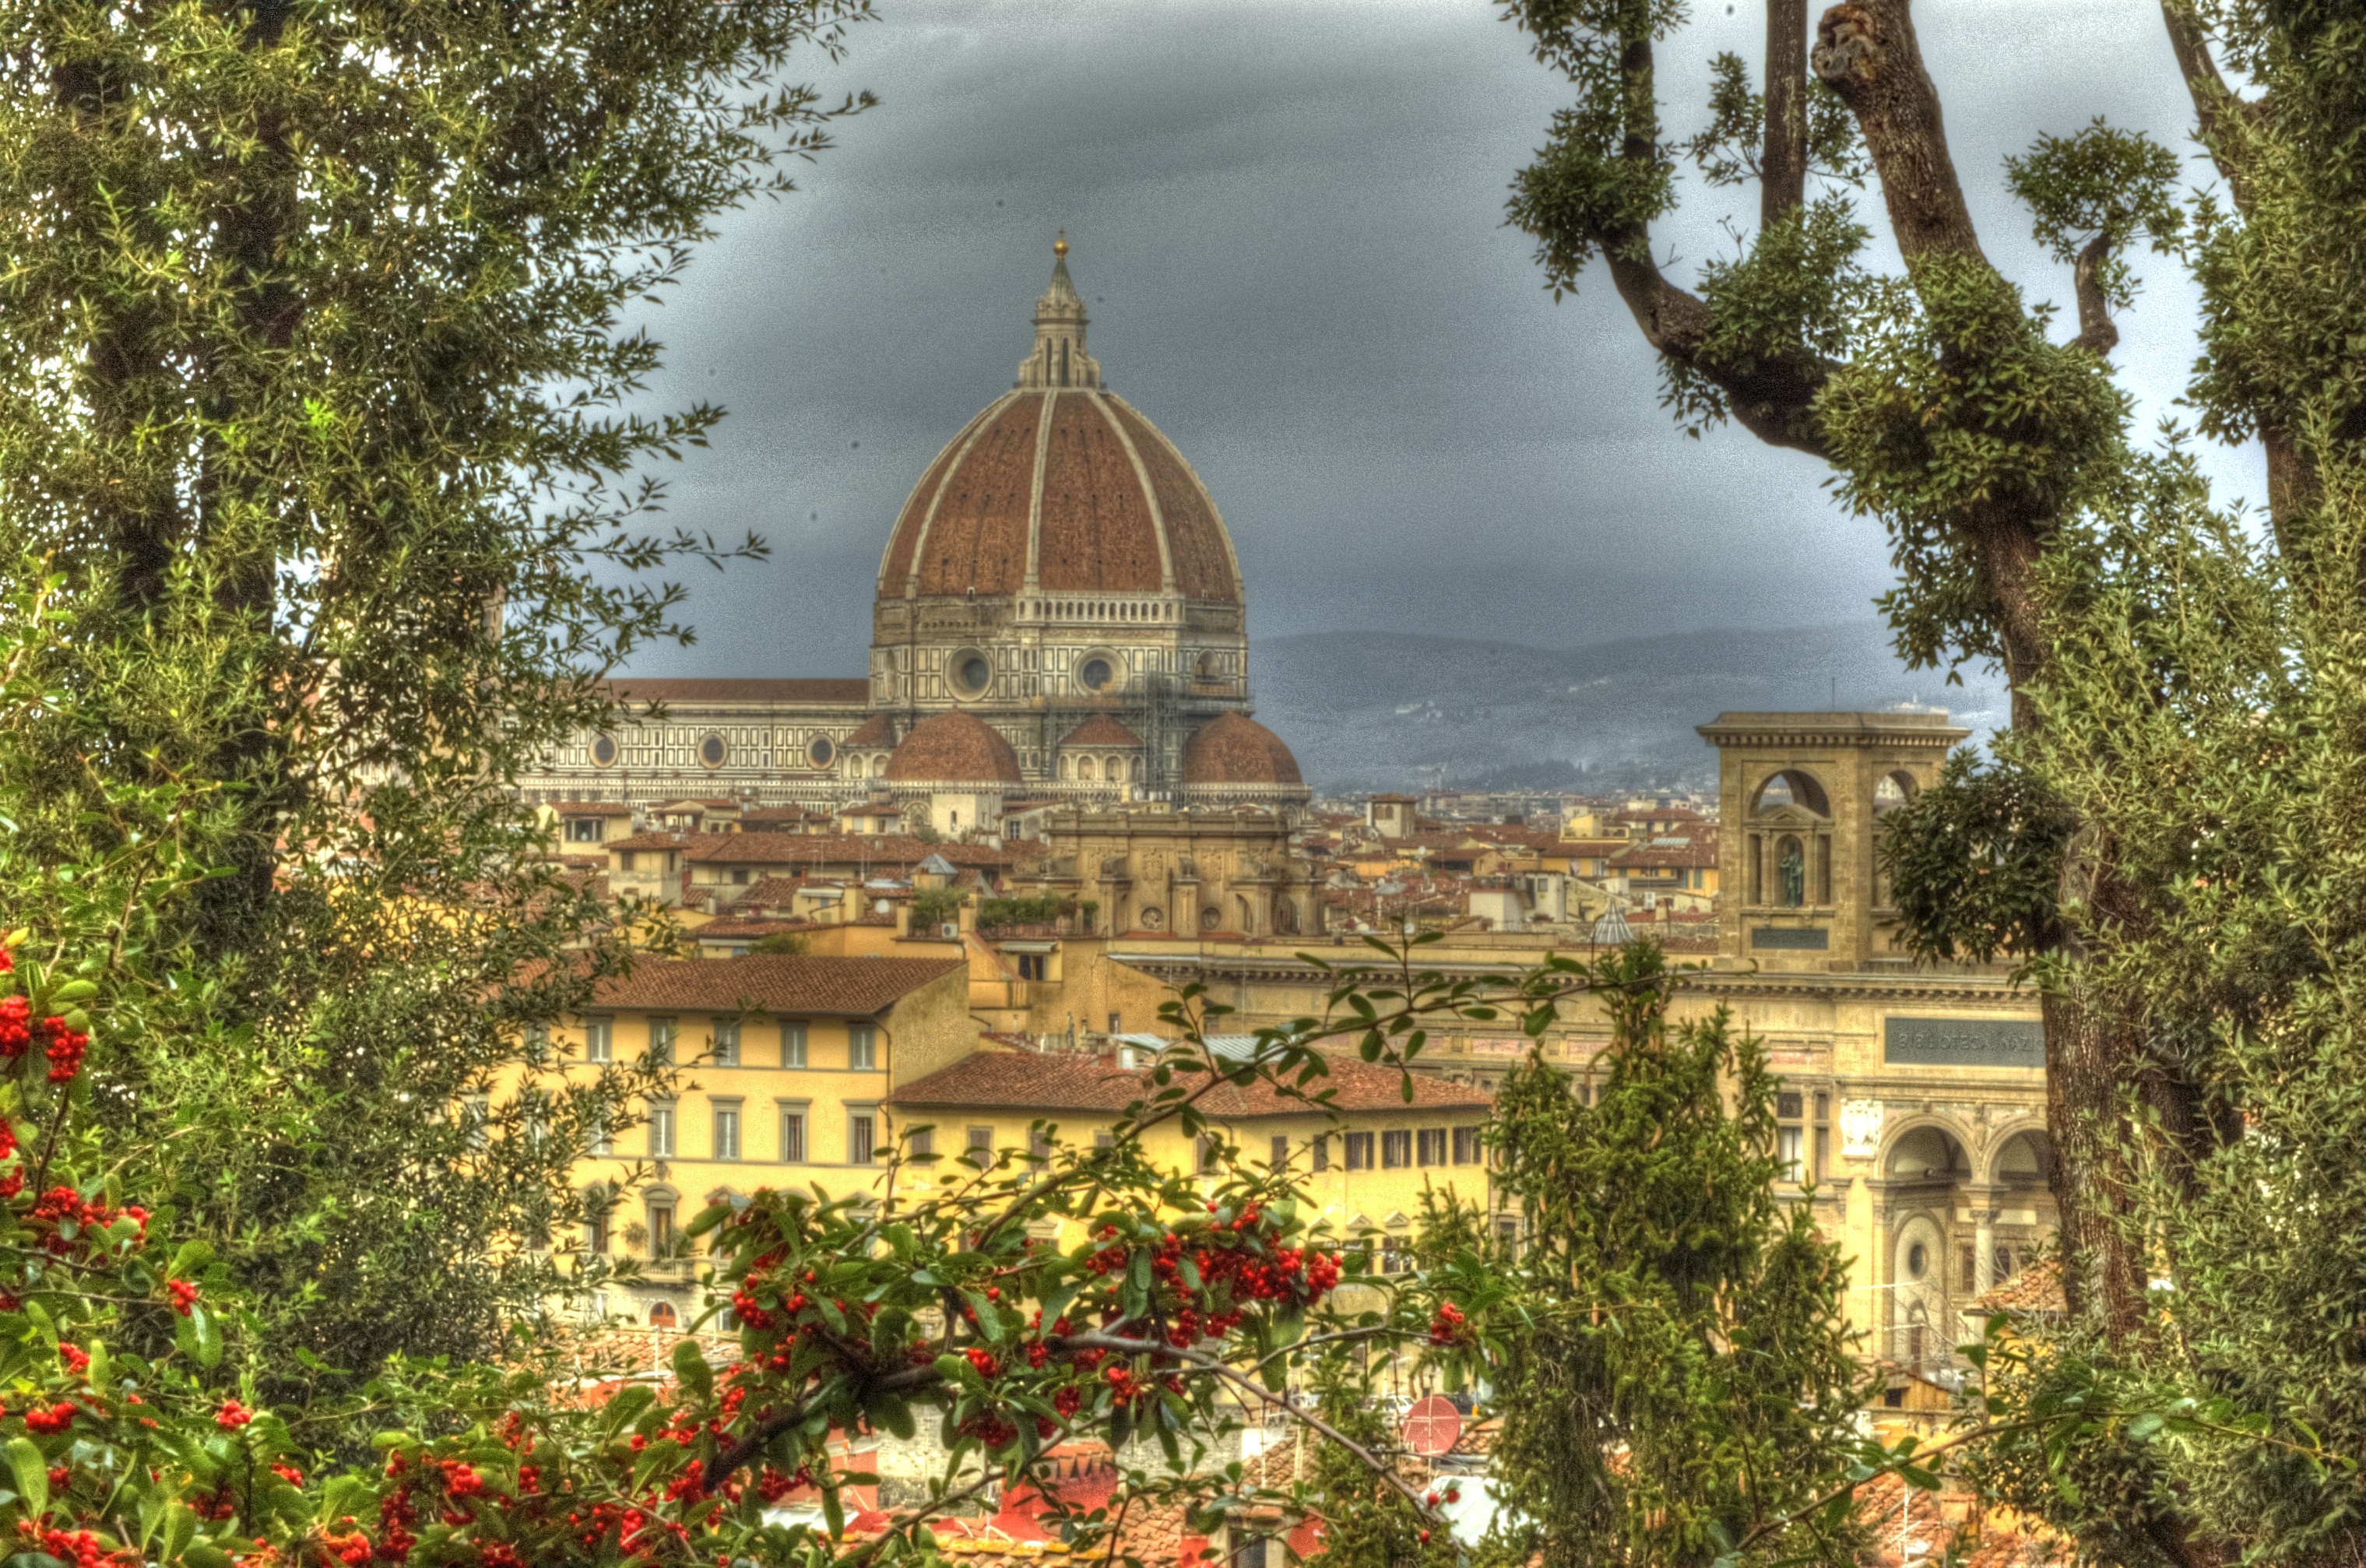
building, palace, tuscany, garden, place of worship, hdr, temple, monastery, dome, estate, florence, historic site, brunelleschi